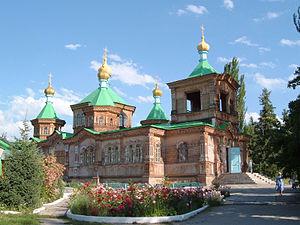
Karakol est une ville du Kirghizistan et le chef-lieu administratif de la province d'Yssykköl. Sa population s'élevait à 63 377 habitants en 2009.